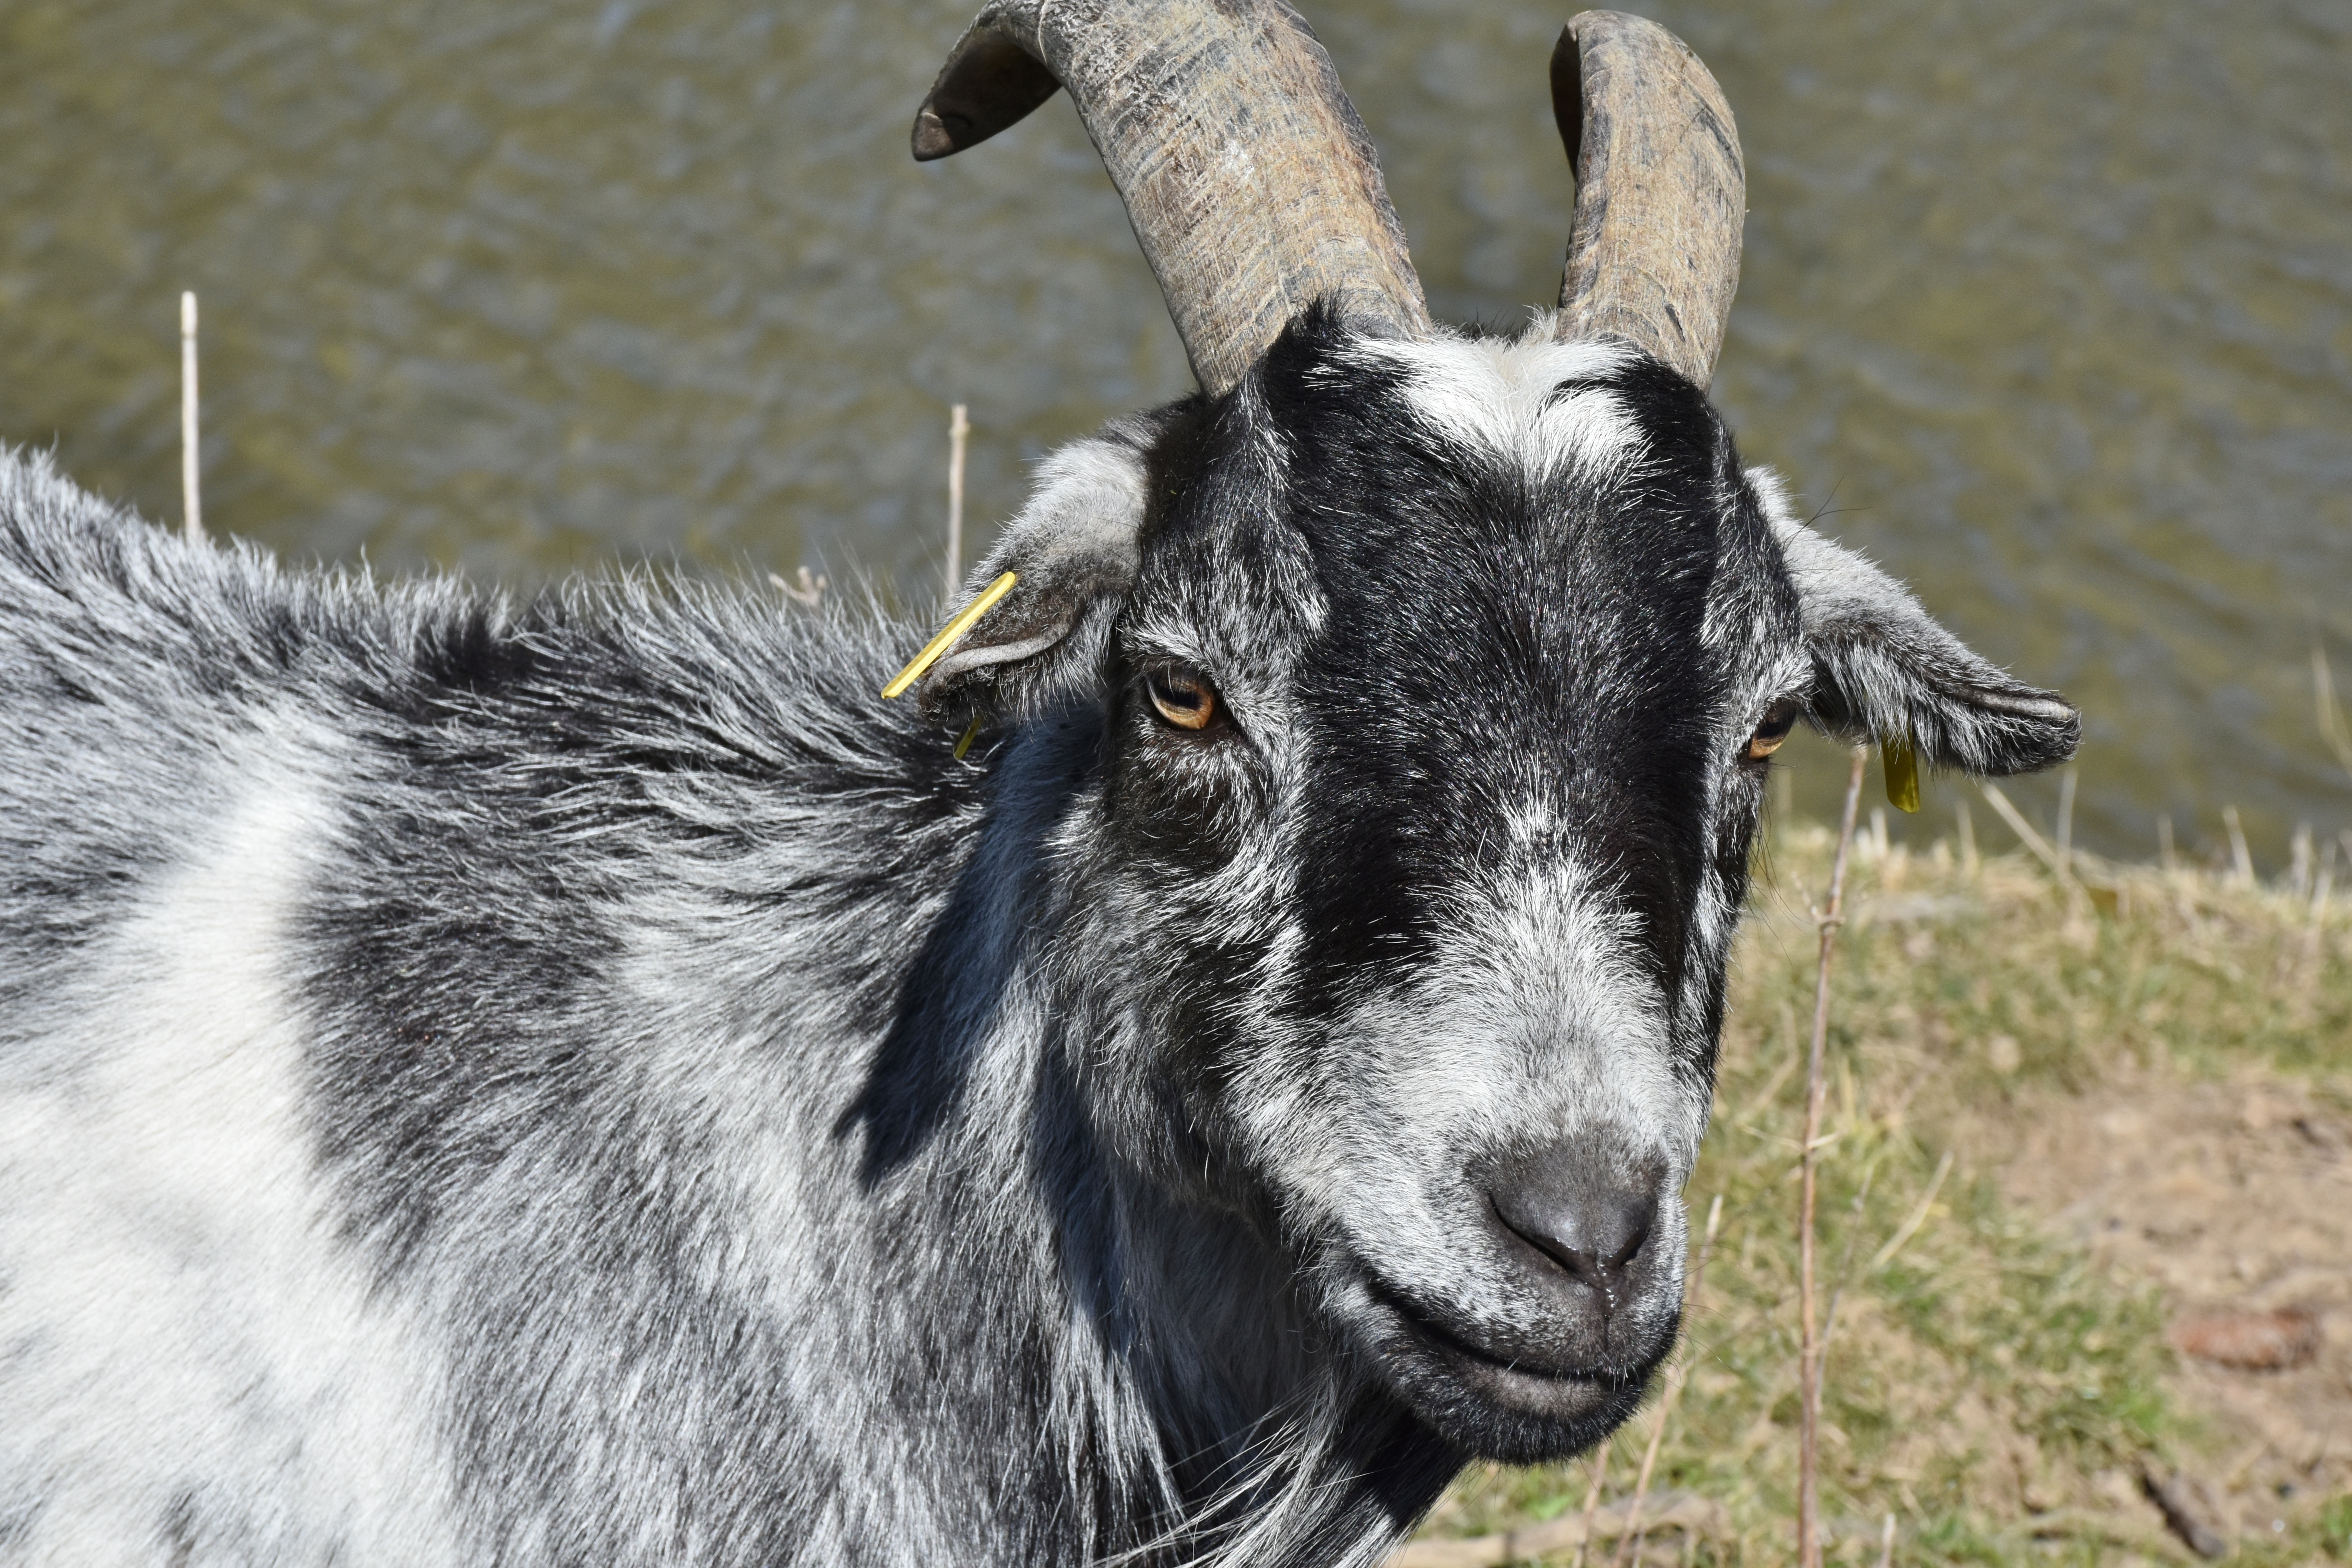
nature, meadow, animal, male, goat, horn, pasture, livestock, sheep, mammal, fauna, curiosity, face, goats, vertebrate, creature, germany, sheeps, curious, horns, ruminant, animal world, wildlife photography, bock, animal portrait, ungulate, horned, domestic goat, billy goat, goat buck, goat's head, cow goat family, goat antelope